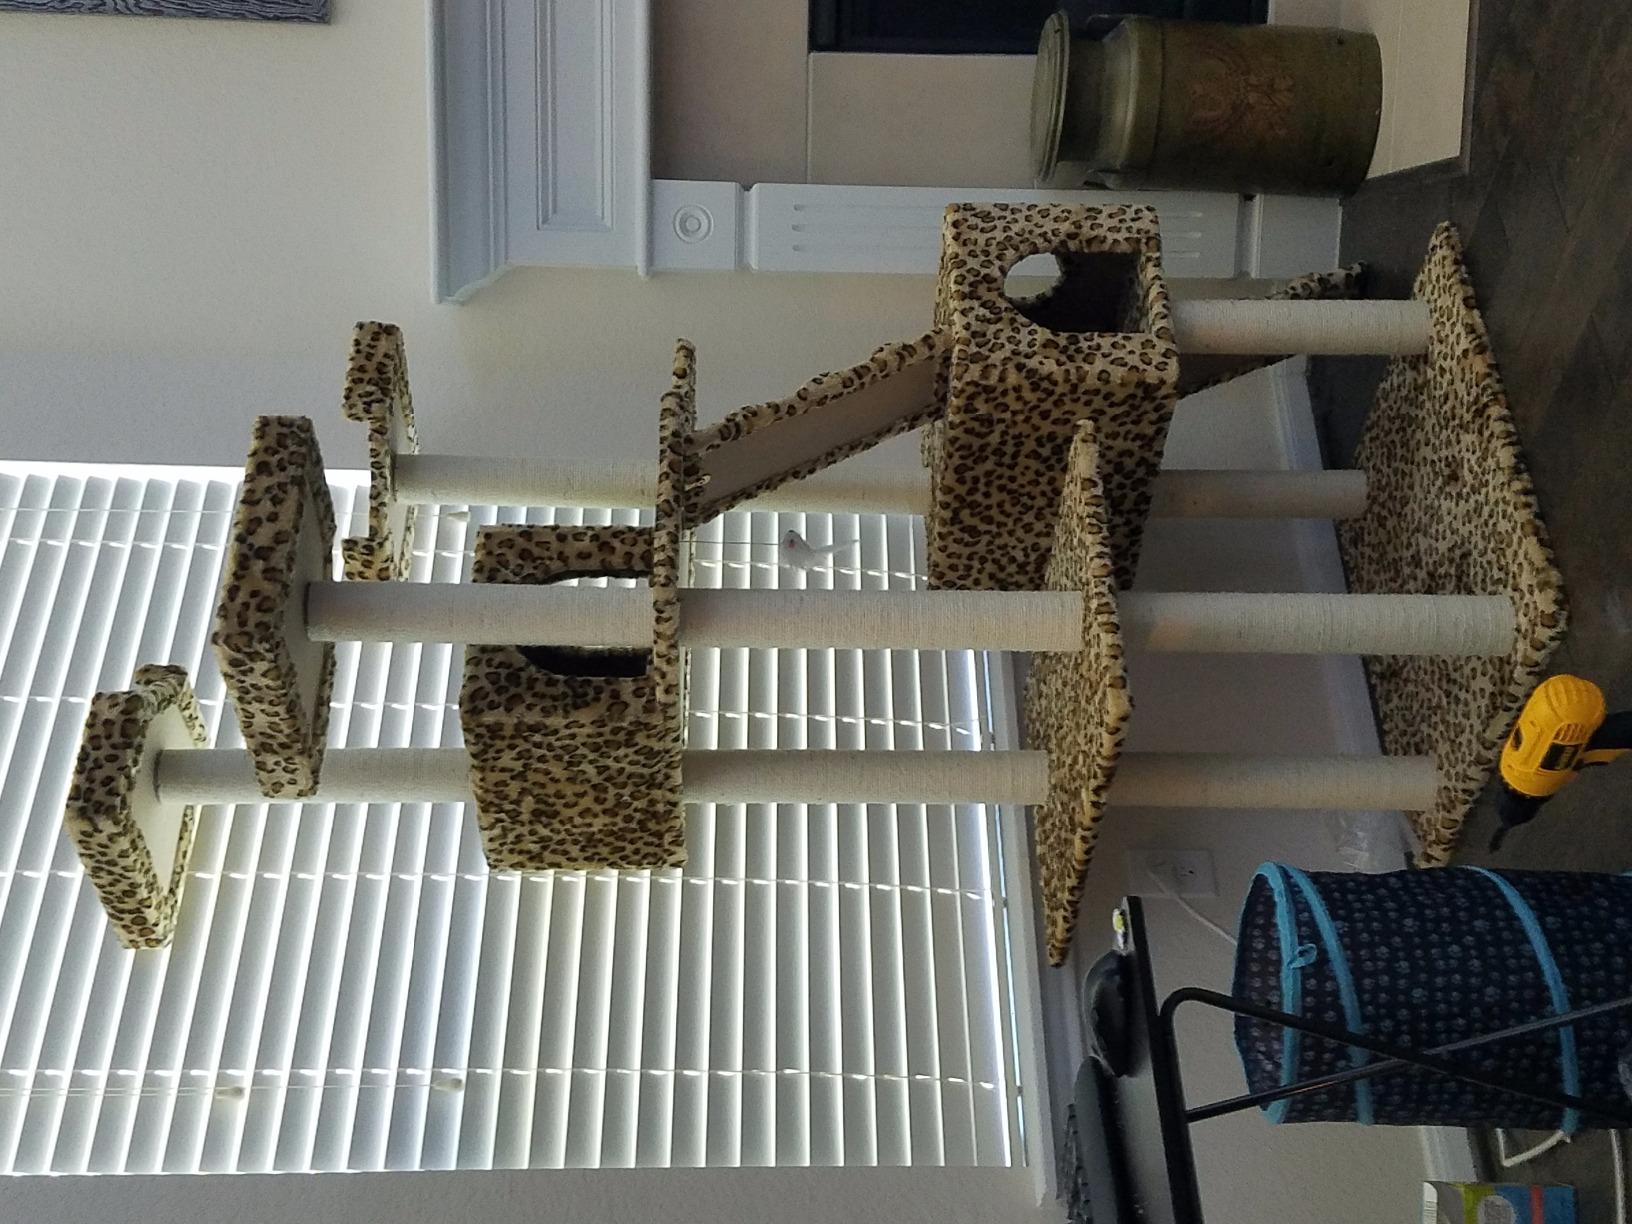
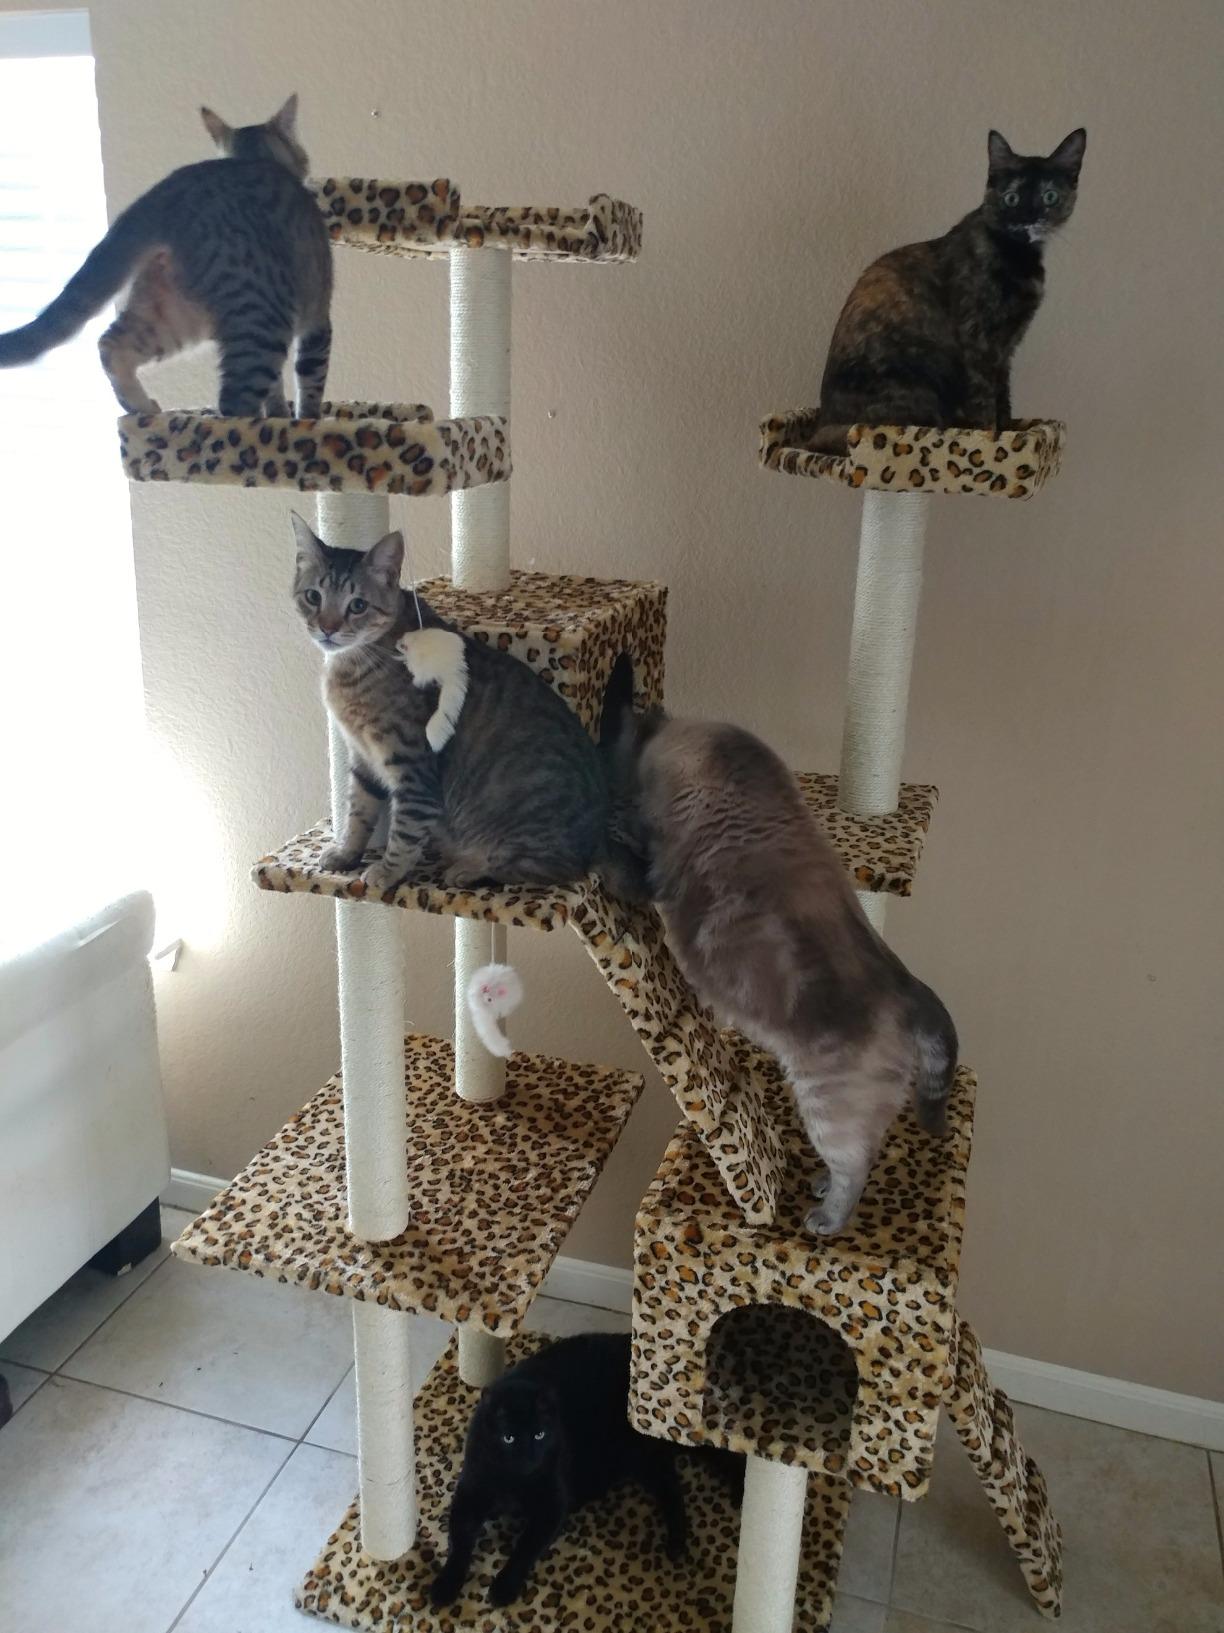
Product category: items_cat tree
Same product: yes